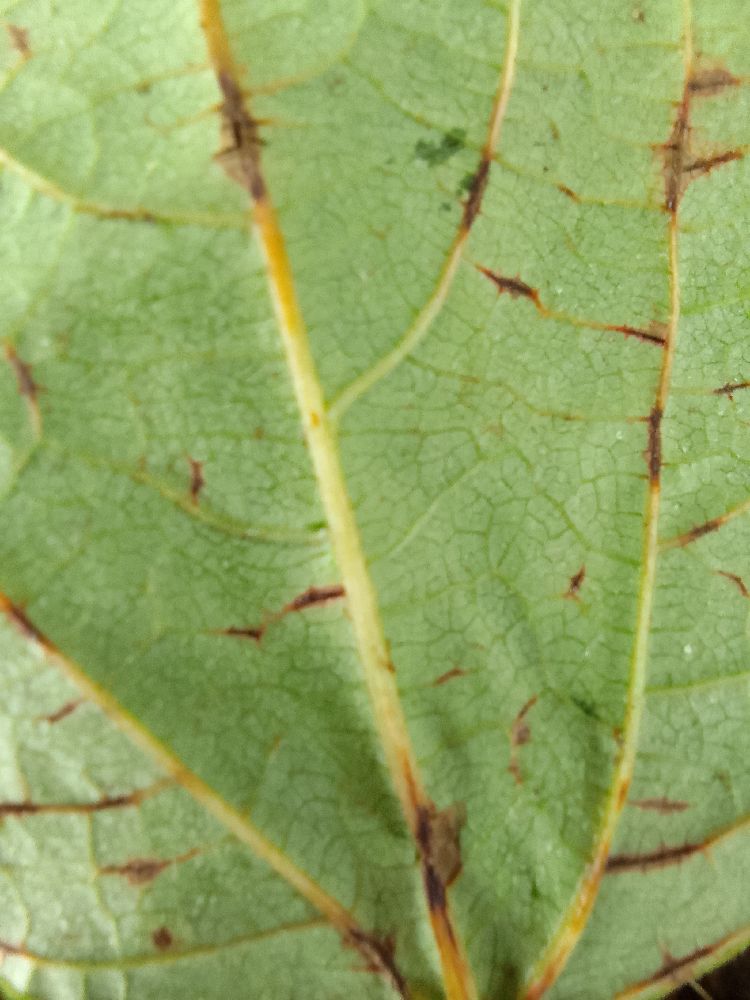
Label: anthracnose